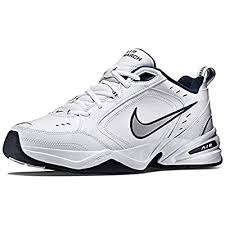
Label: Sneaker